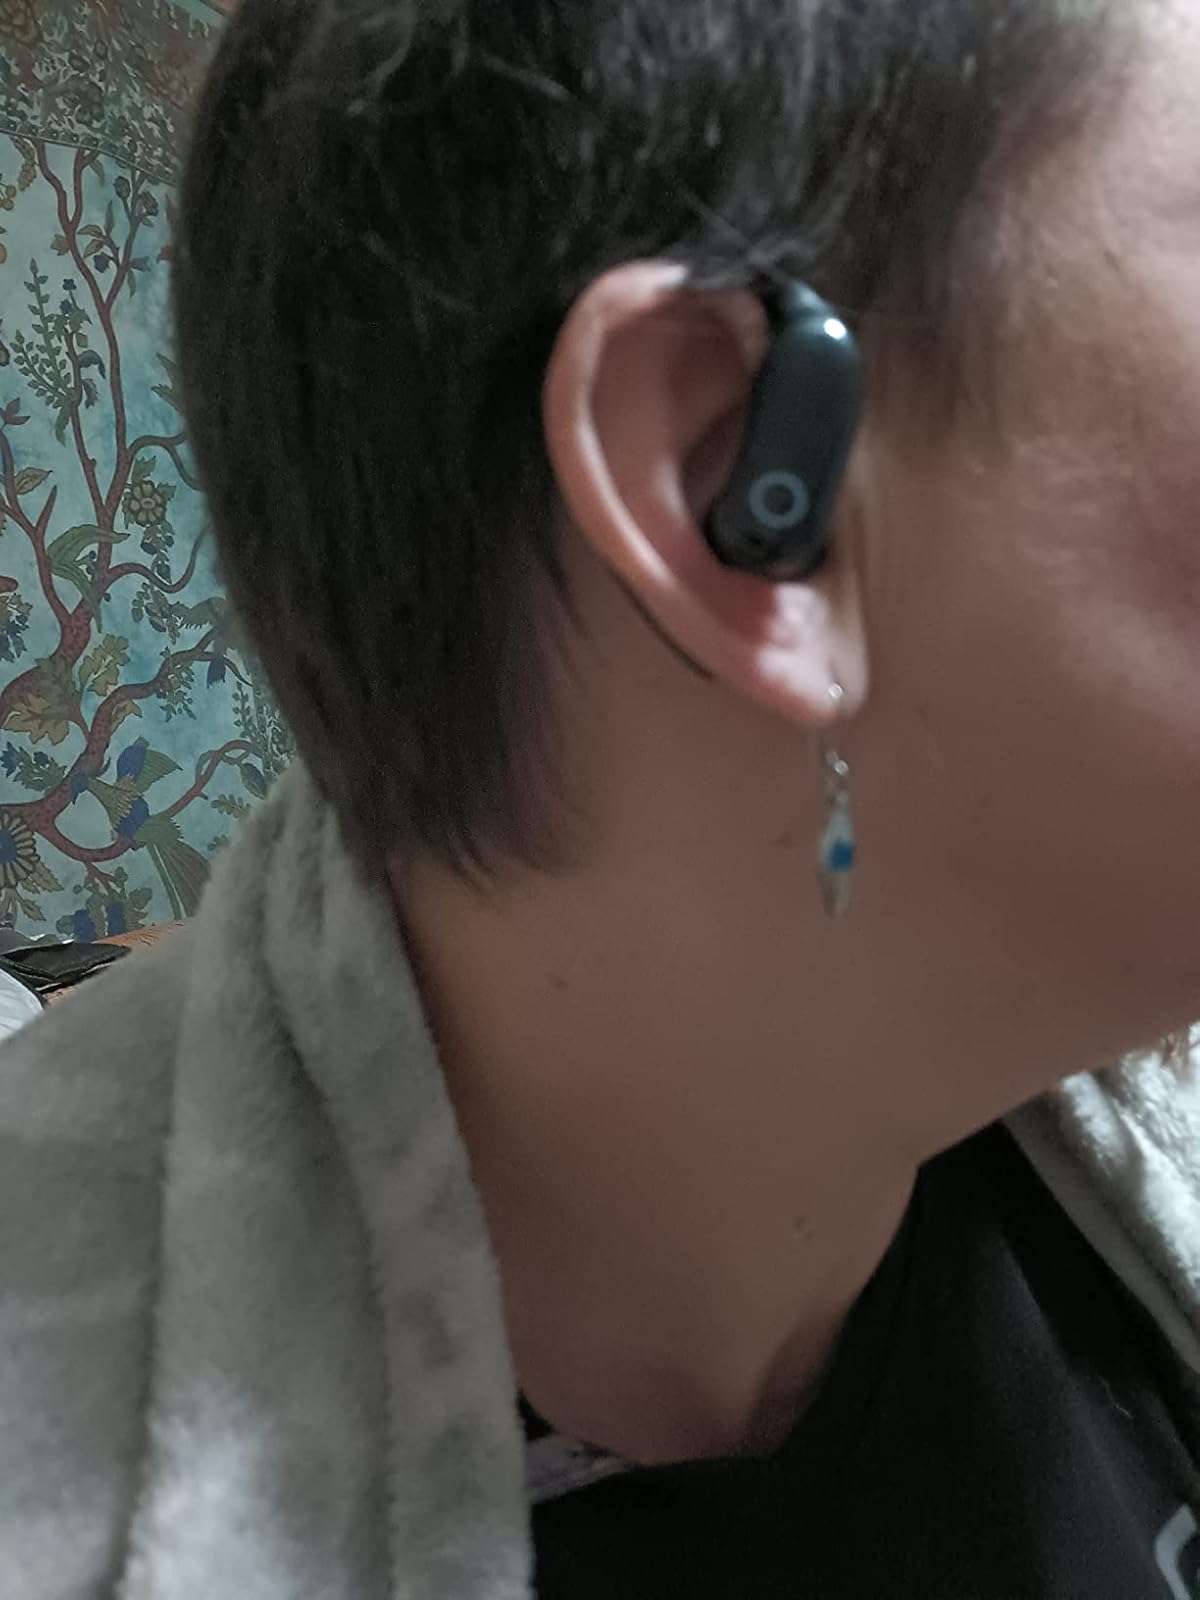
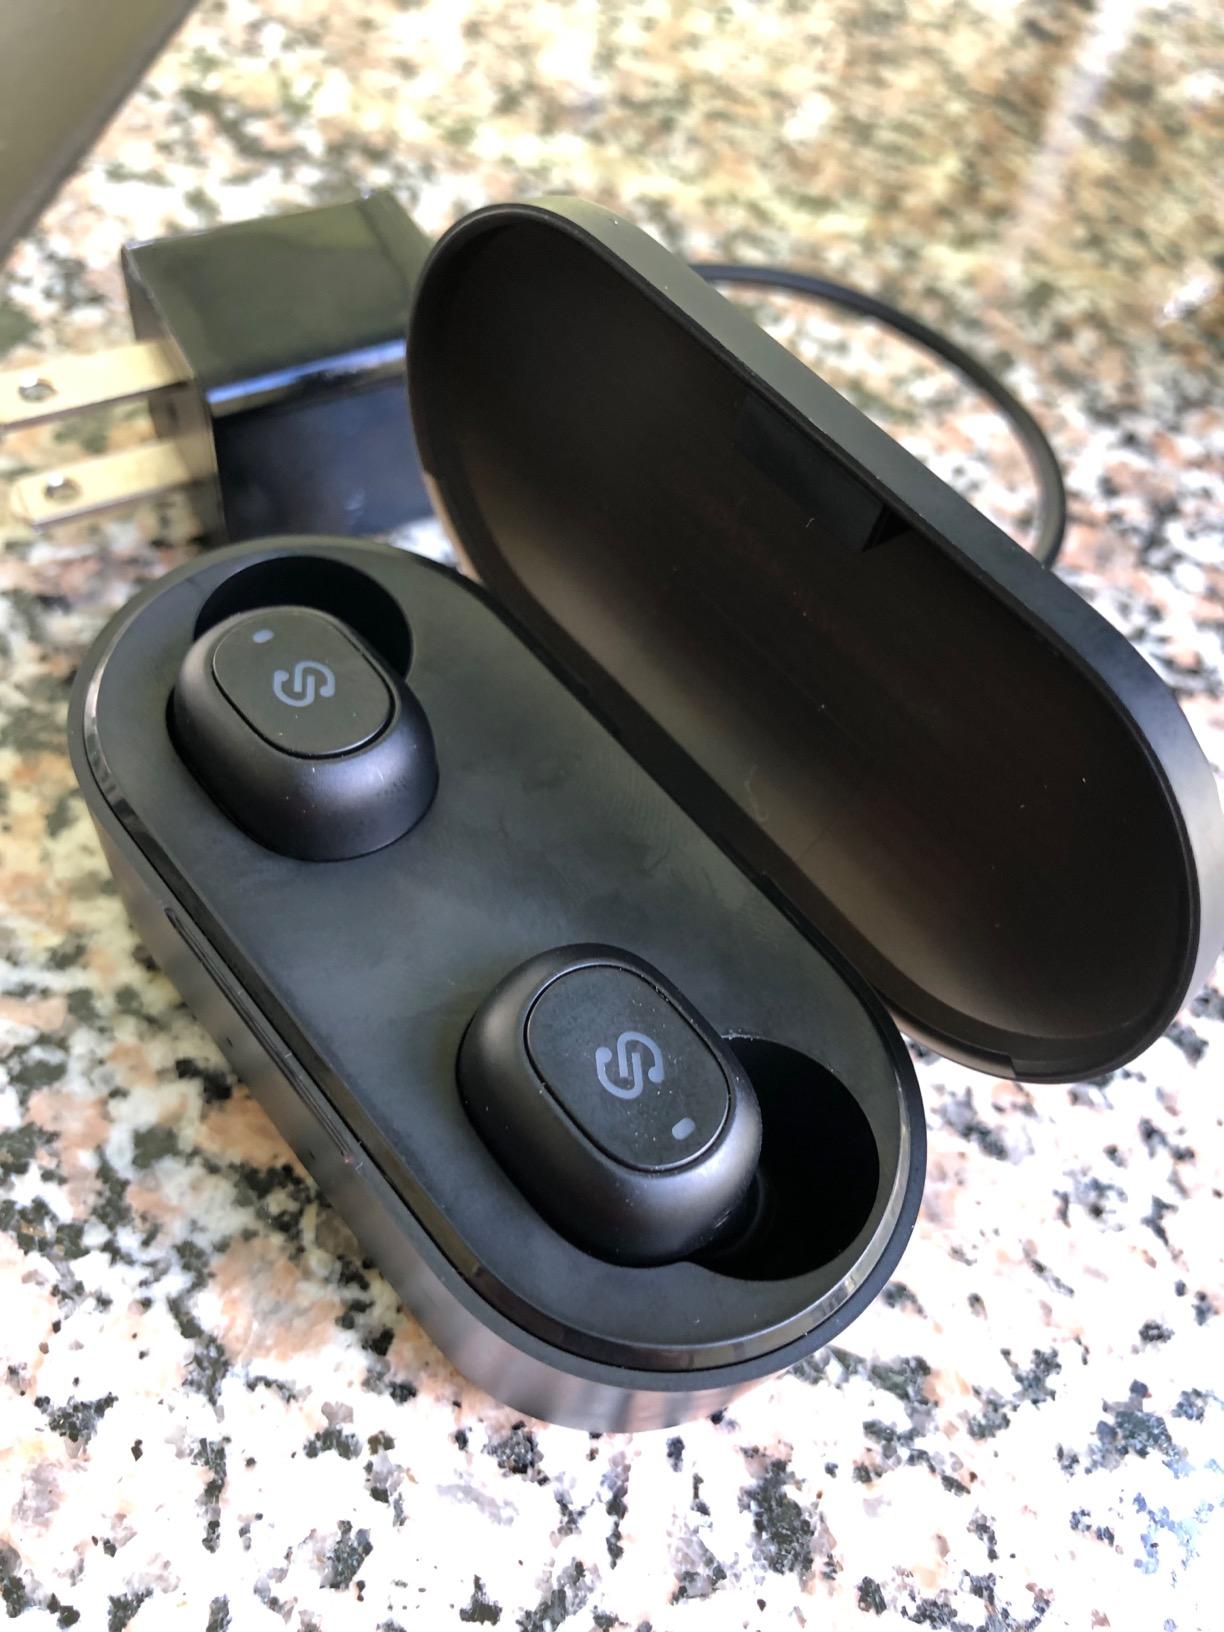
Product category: earbuds
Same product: no